Indigenous Australian art

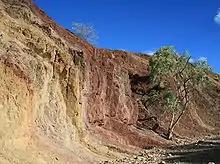
Ochre pits in central Australia where a variety of clay earth pigments were obtained

The first European discovery of Aboriginal rock paintings took place on 14 January 1803. During a surveying expedition along the shores and islands of the Gulf of Carpentaria, British navigator and explorer Matthew Flinders made landfall on Chasm Island.